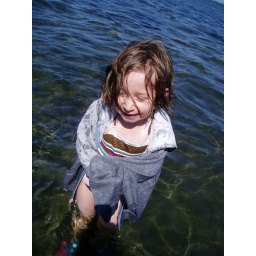
Also playing in the water at White Rock beach